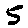
Label: 5